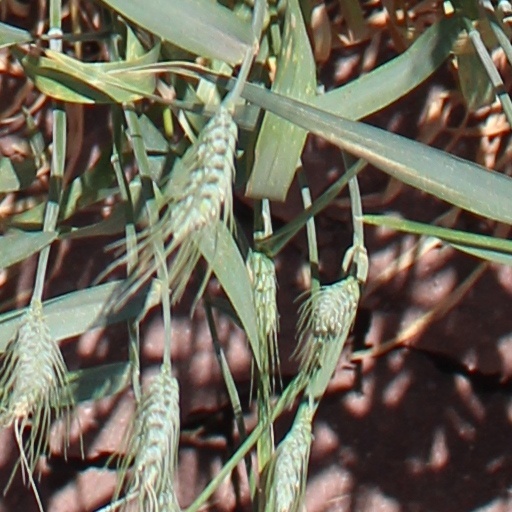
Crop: wheat